Abdul Ghafoor (Saharsa politician)

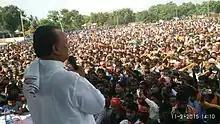
At an election rally 2015

Abdul Ghafoor: (5 May 1959 – 28 January 2020) was an Indian politician who served as Minister of Minority Welfare in government of Bihar from 20 November 2015 to 26 July 2017. He served as a member of the Bihar Legislative Assembly representing Mahishi vidhan sabha for 4 terms in 1995, 2000, 2010 and 2015. His political party was Rashtriya Janata Dal (RJD).